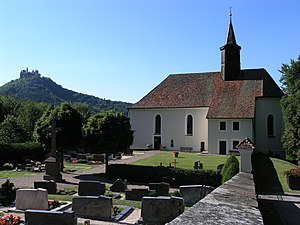
Hechingen / Bygningsværker
Hechingen er en lille by i den tyske delstat Baden-Württemberg. Hechingen ligger ved udkanten af Schwaben i landskabsplateauet Schwäbische Alb, cirka halvvejs mellem Stuttgart og Schweiz.